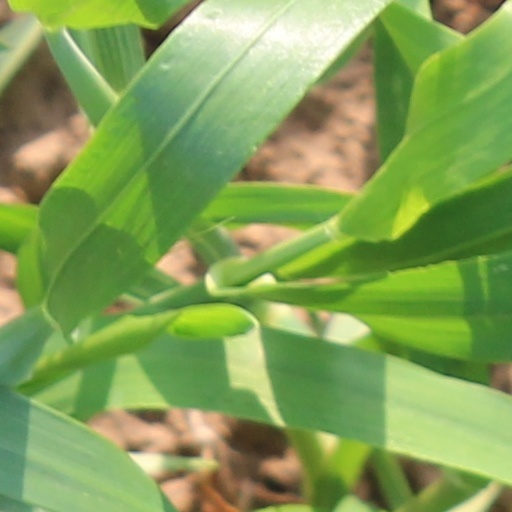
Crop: wheat